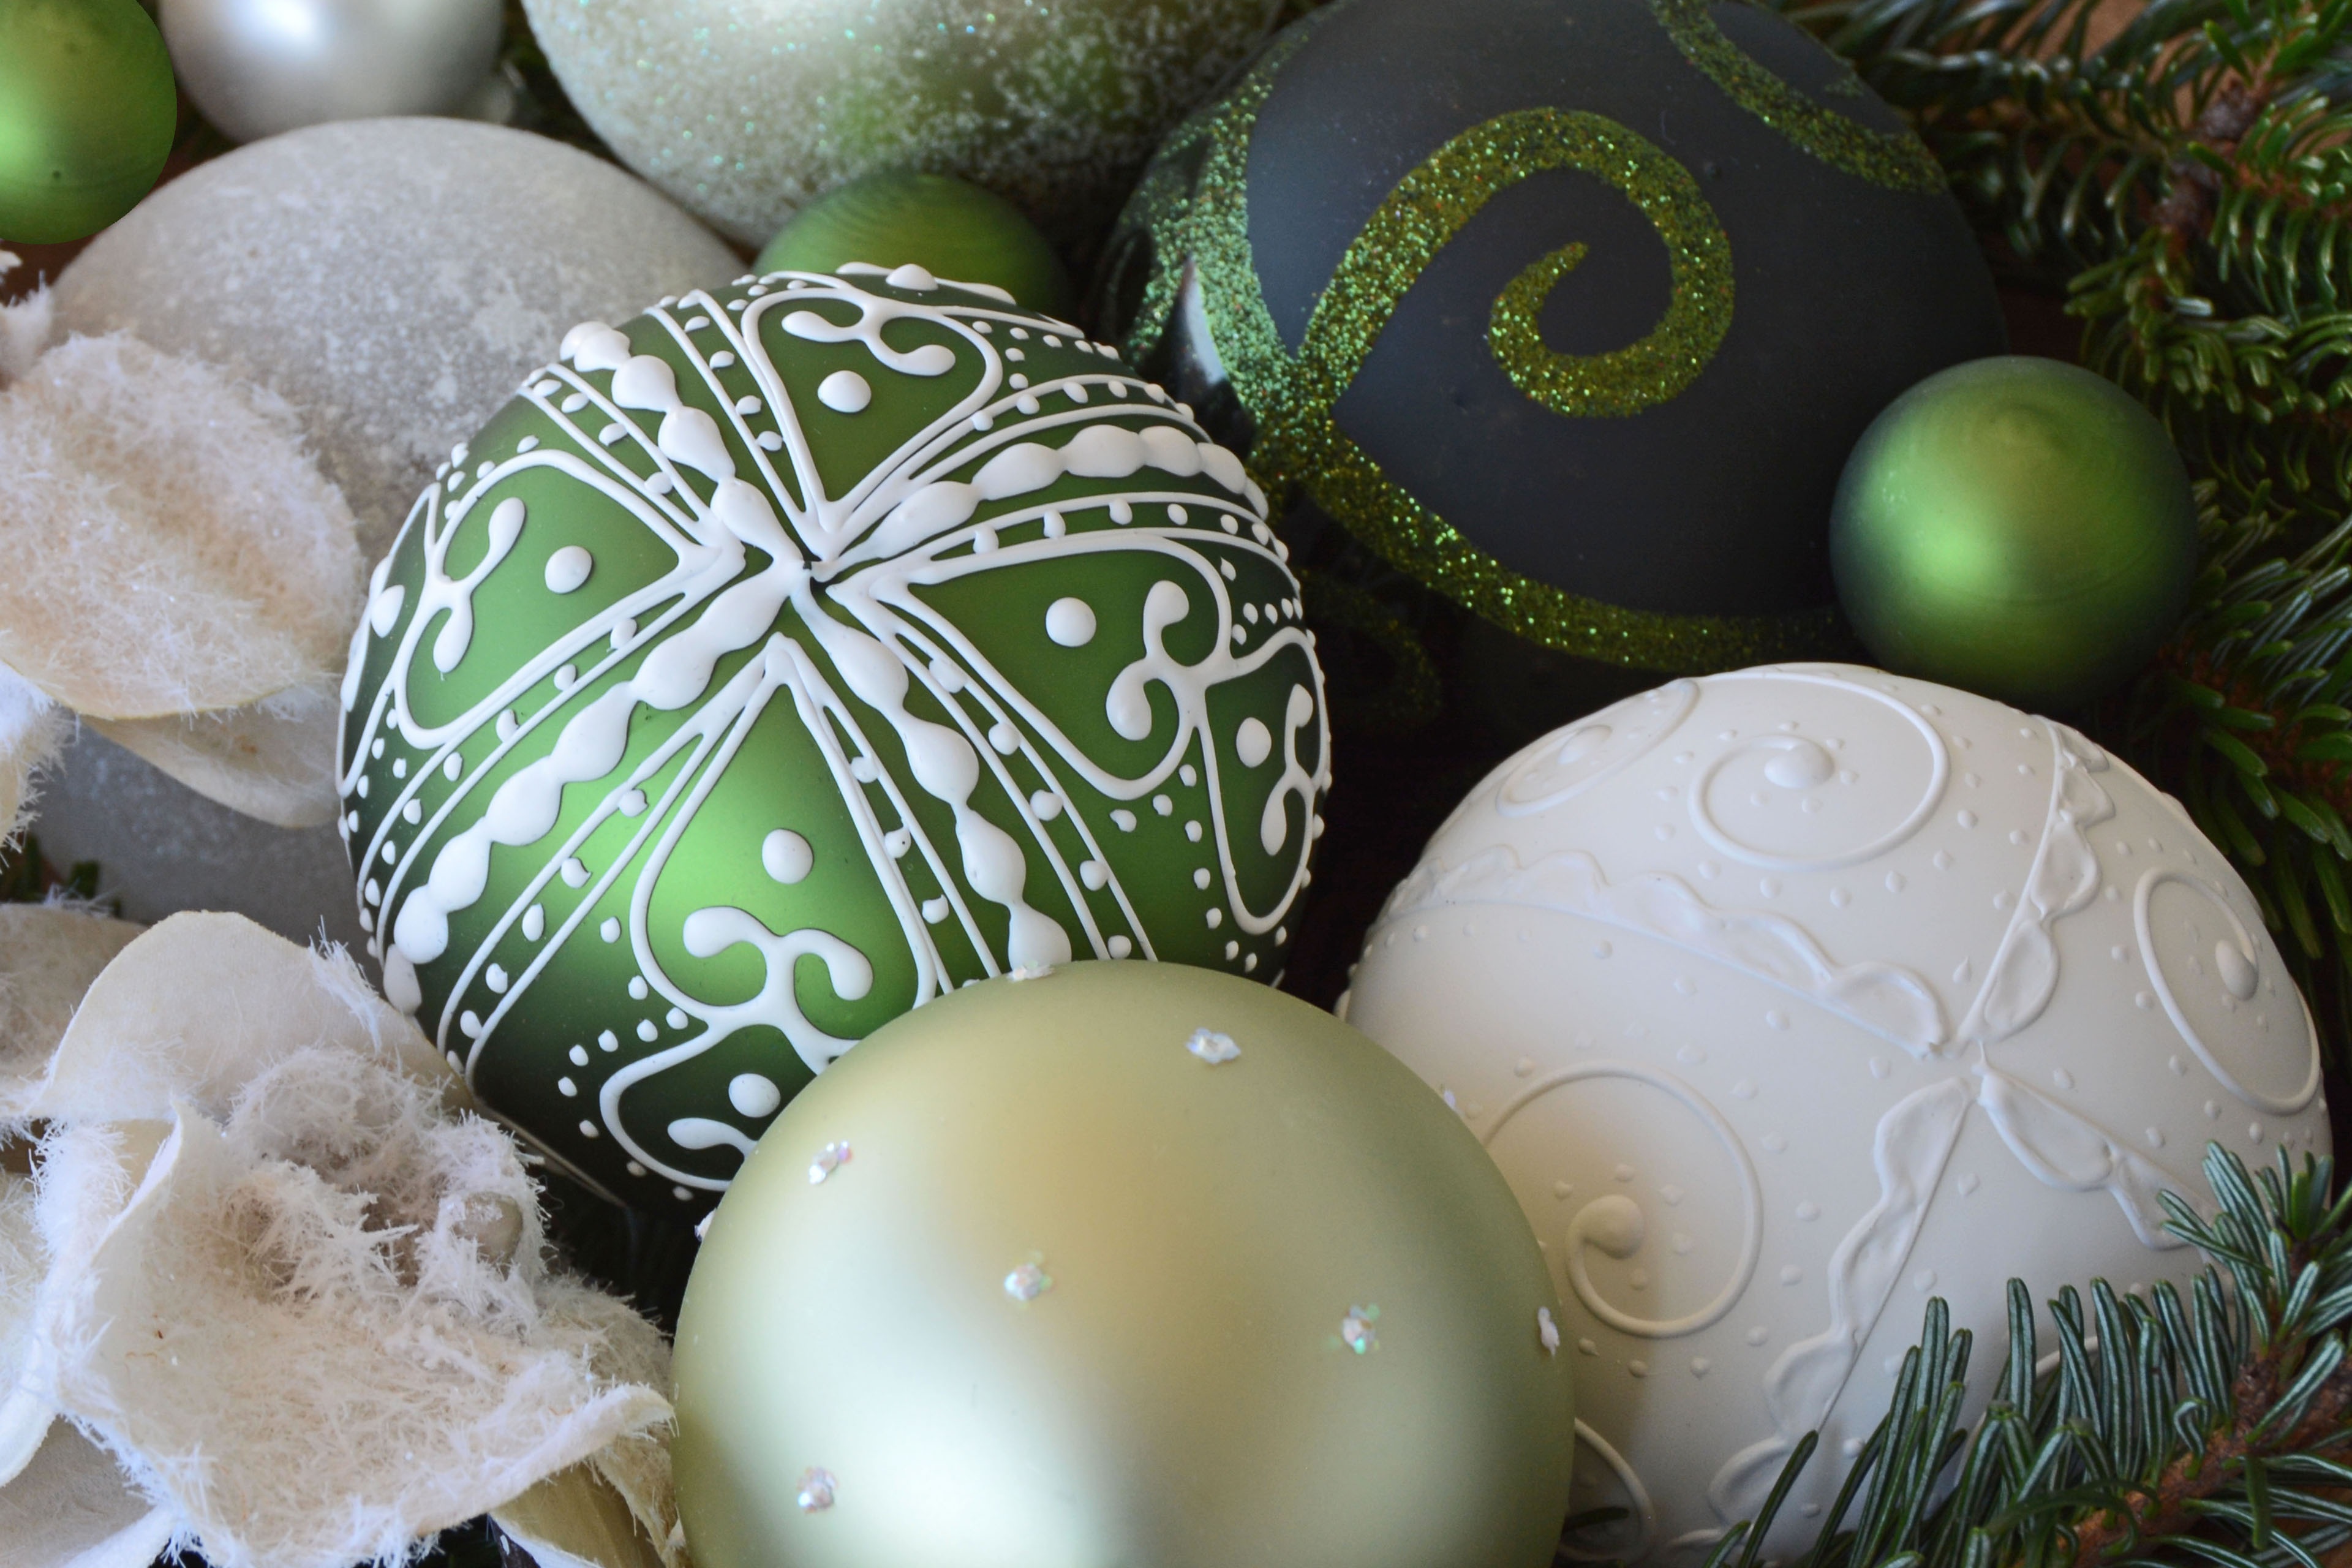
winter, white, decoration, food, green, holiday, christmas, egg, ornament, advent, christmas time, holly, festival, balls, christmas motif, christmas balls, pine cones, christmas card, merry christmas, happy fixed, christmas greeting, easter egg, feast of love, christmas wishes, christmas images